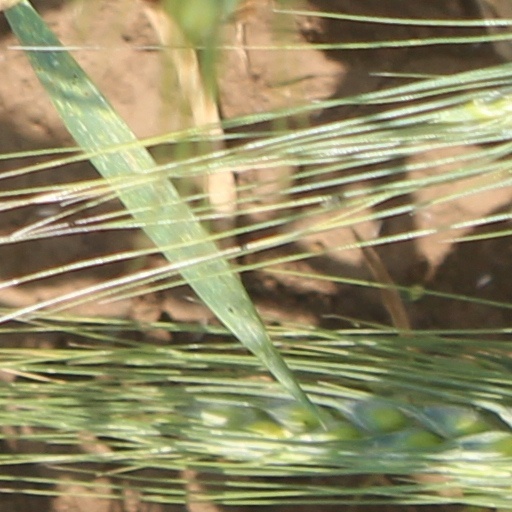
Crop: wheat